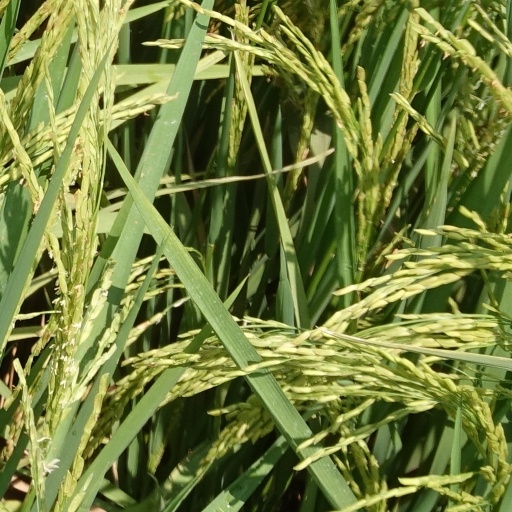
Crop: rice